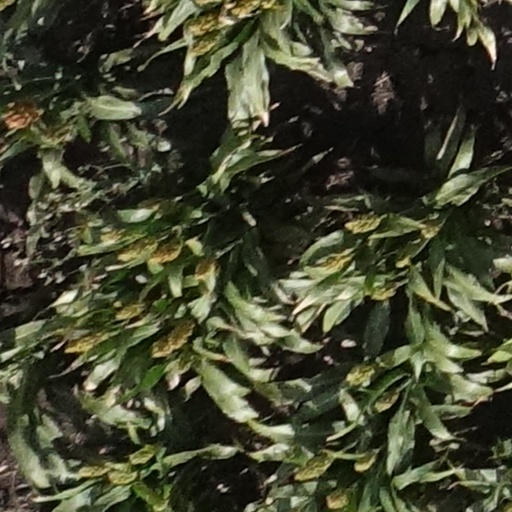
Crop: sorghum